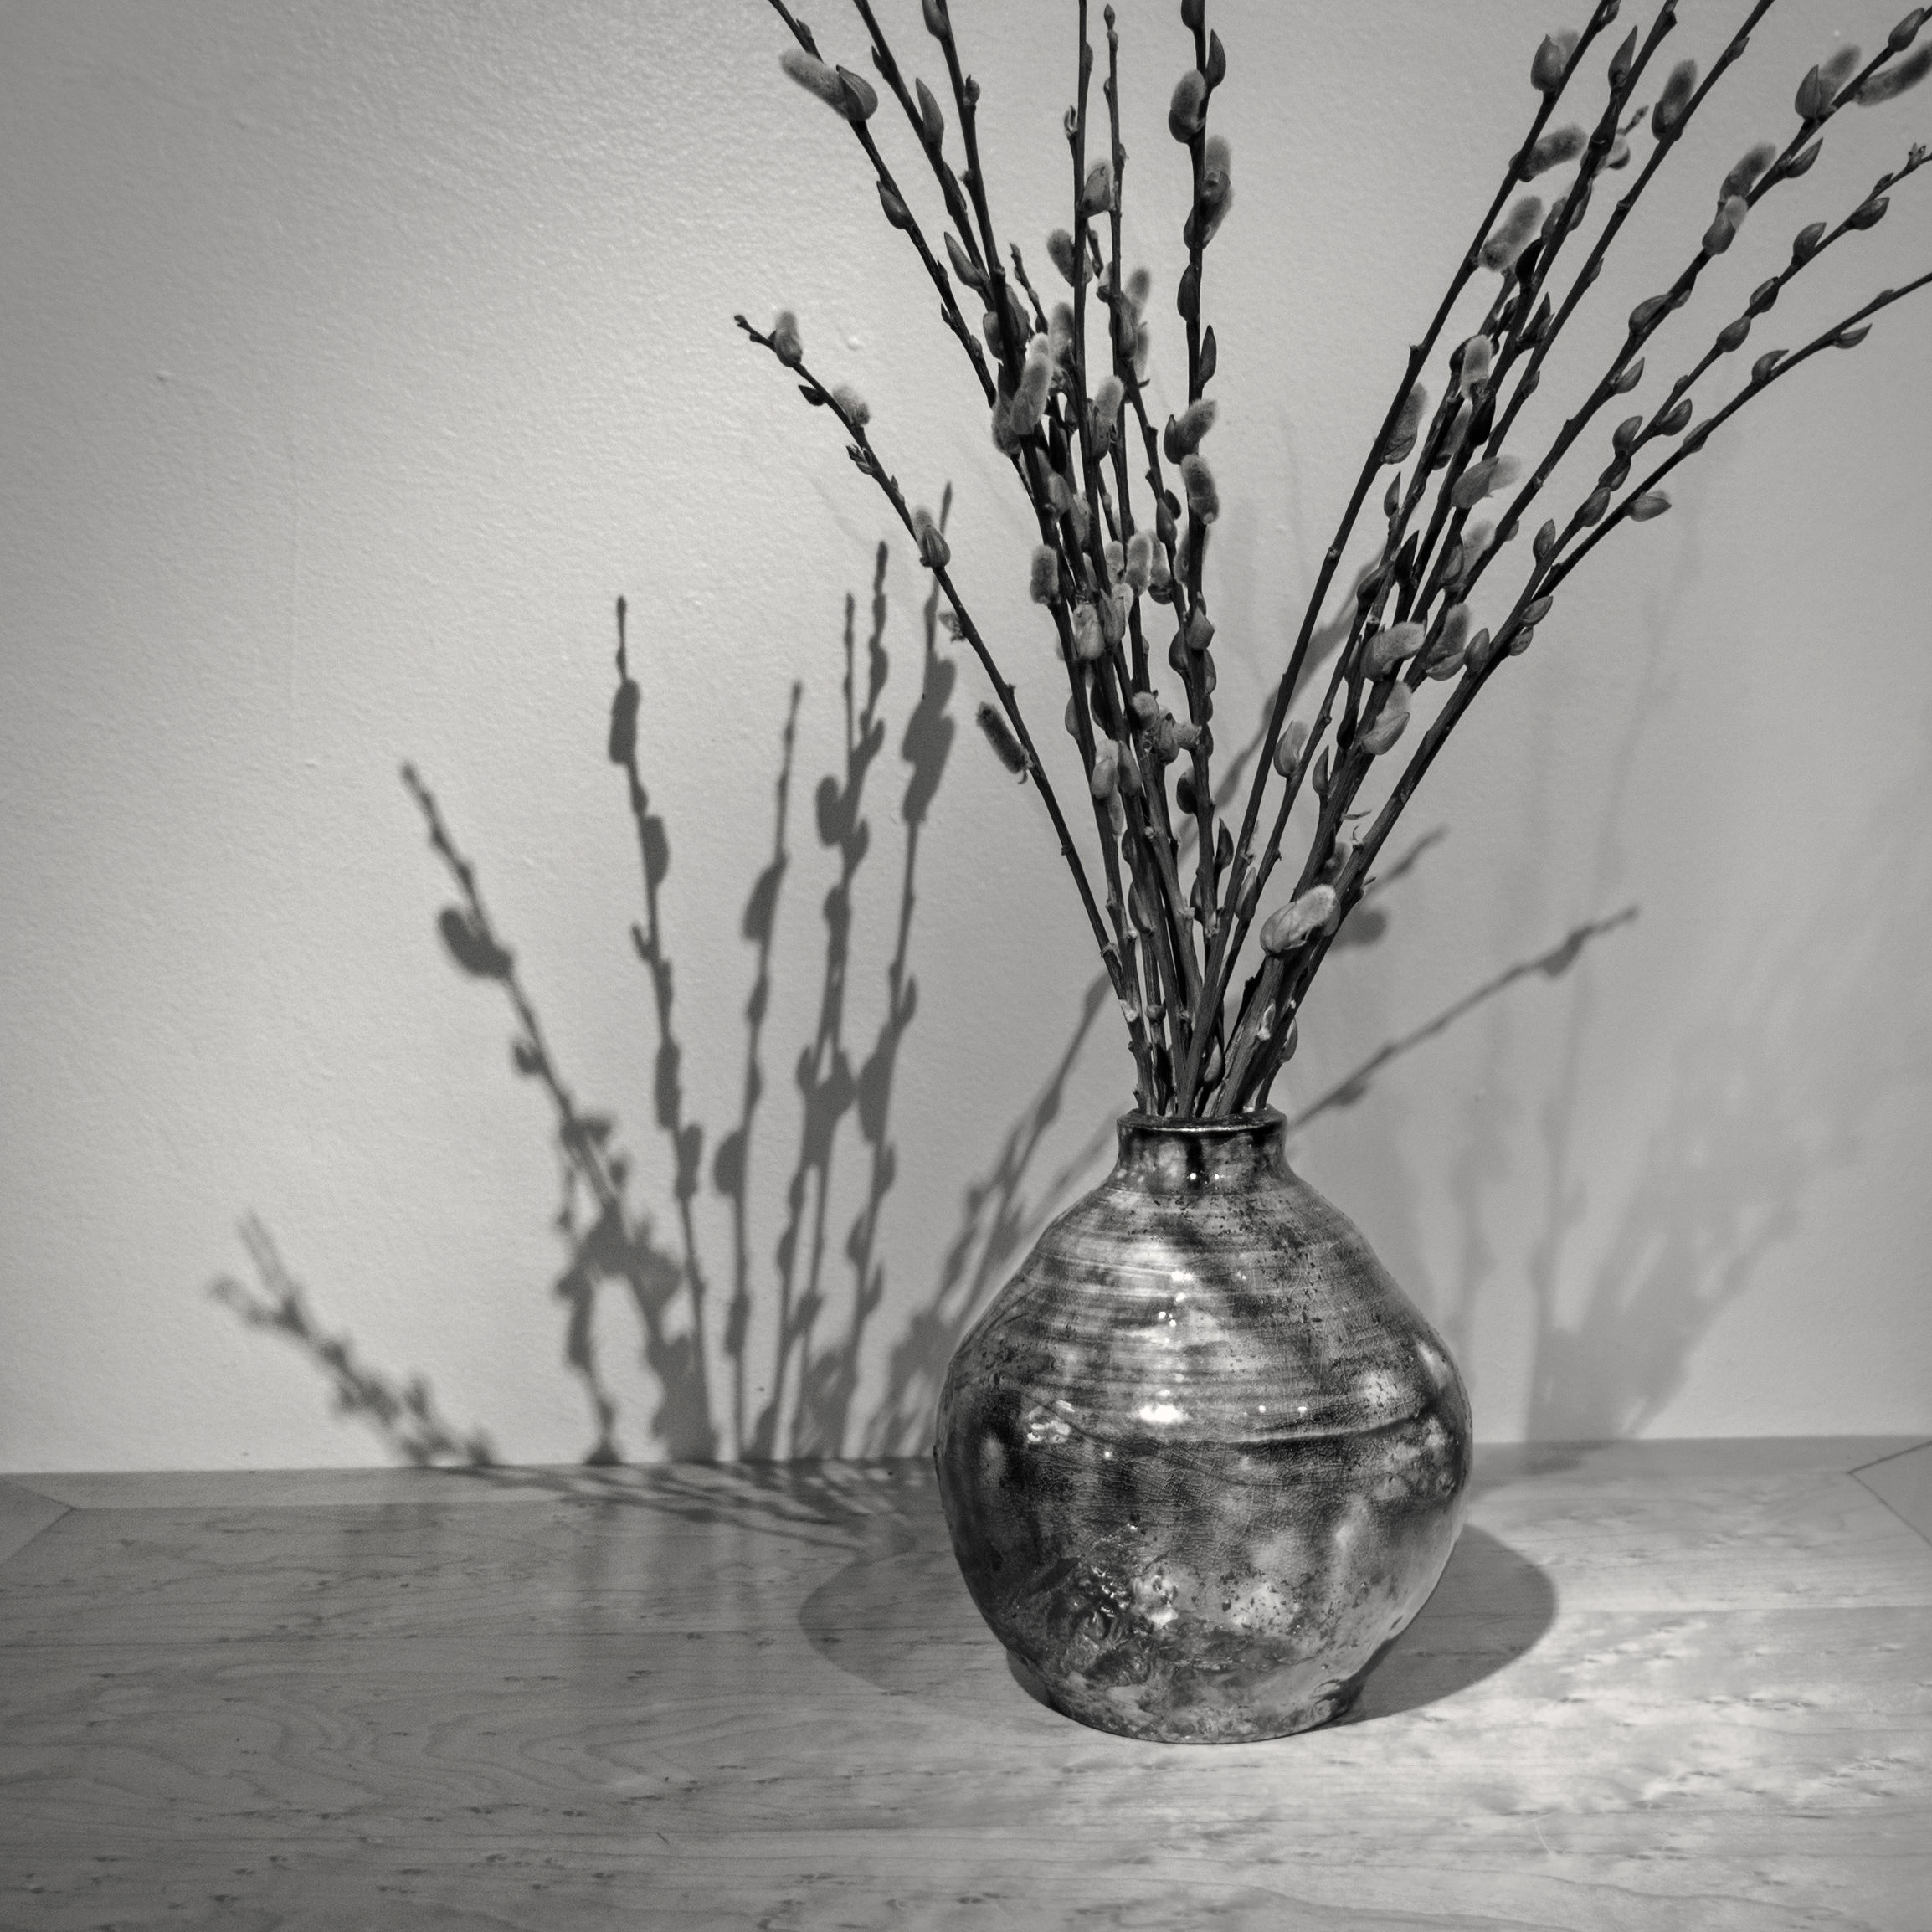
branch, black and white, white, glass, vase, monochrome, lighting, still life, painting, twig, 2016, art, sketch, drawing, shape, 366, ikebana, still life photography, monochrome photography